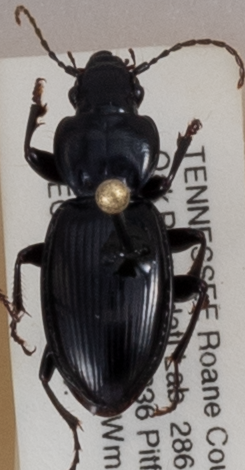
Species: Cyclotrachelus fucatus
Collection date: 2014-06-30 04:00:00
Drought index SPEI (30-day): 0.582
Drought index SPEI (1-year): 0.046
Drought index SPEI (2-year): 0.44